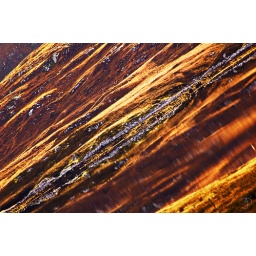
Reflections of a mountain in a lake on the Isle of Lewis.